Martin P6M SeaMaster

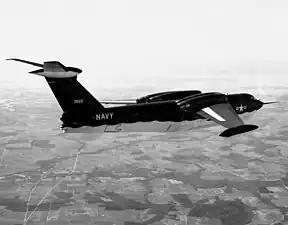
YP6M-1 in flight

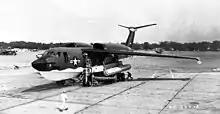
P6M-2 on beaching gear

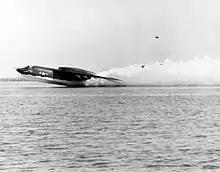
P6M-2 illustrating takeoff spray pattern

The first flight of the XP6M-1 came on 14 July 1955, but early tests showed that the engines were mounted too close to the fuselage and scorched it when afterburners were used, leading to angling the engines slightly outward in subsequent aircraft. Flight testing was initially successful, but, on 7 December 1955, a control system fault destroyed the first prototype with the loss of all aboard. The first prototype, BuNo "138821", c/n XP-1, disintegrated in flight at due to the horizontal tail going to full up due to a control malfunction, subjecting the airframe to 9 g stress as it began an outside loop, crashing into the Potomac River near the junction of St. Mary's River, killing four crew members.